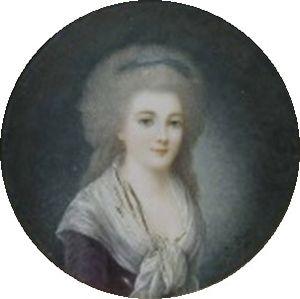
François-Élie Vincent, né à Genève le 20 juin 1708, mort à Paris le 28 mars 1790, est un portraitiste et miniaturiste genevois.